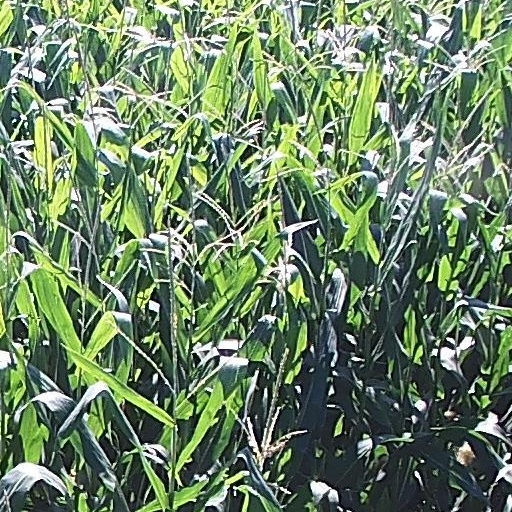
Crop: maize; corn